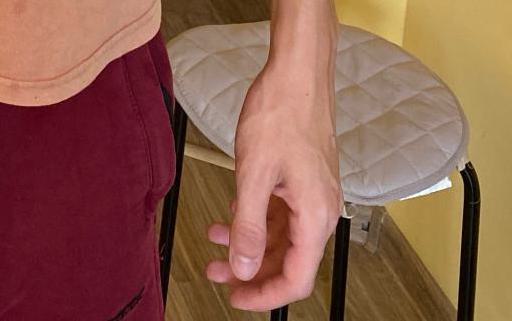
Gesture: no_gesture